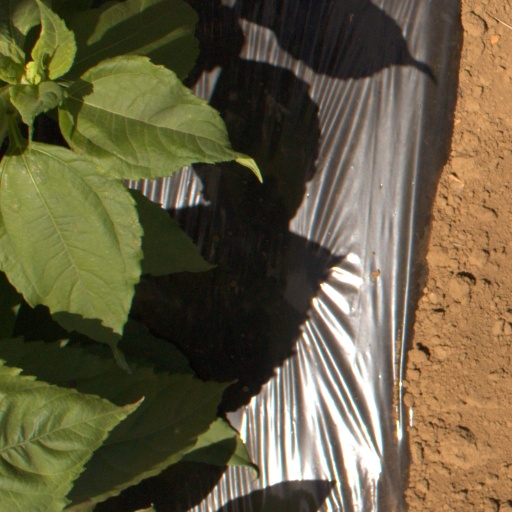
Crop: Jerusalem artichoke